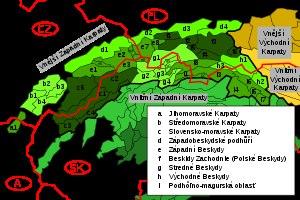
Les Beskides est le nom traditionnellement attribué à une succession de massifs montagneux des Carpates s'étendant du nord-est de la Tchéquie, le long de la frontière entre la Pologne et la Slovaquie jusqu'à l'ouest de l'Ukraine.